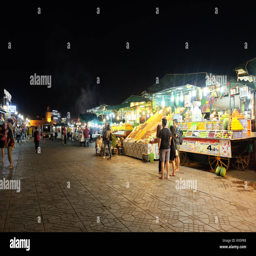
nightlife in the main market square